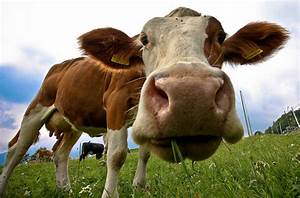
Label: cow